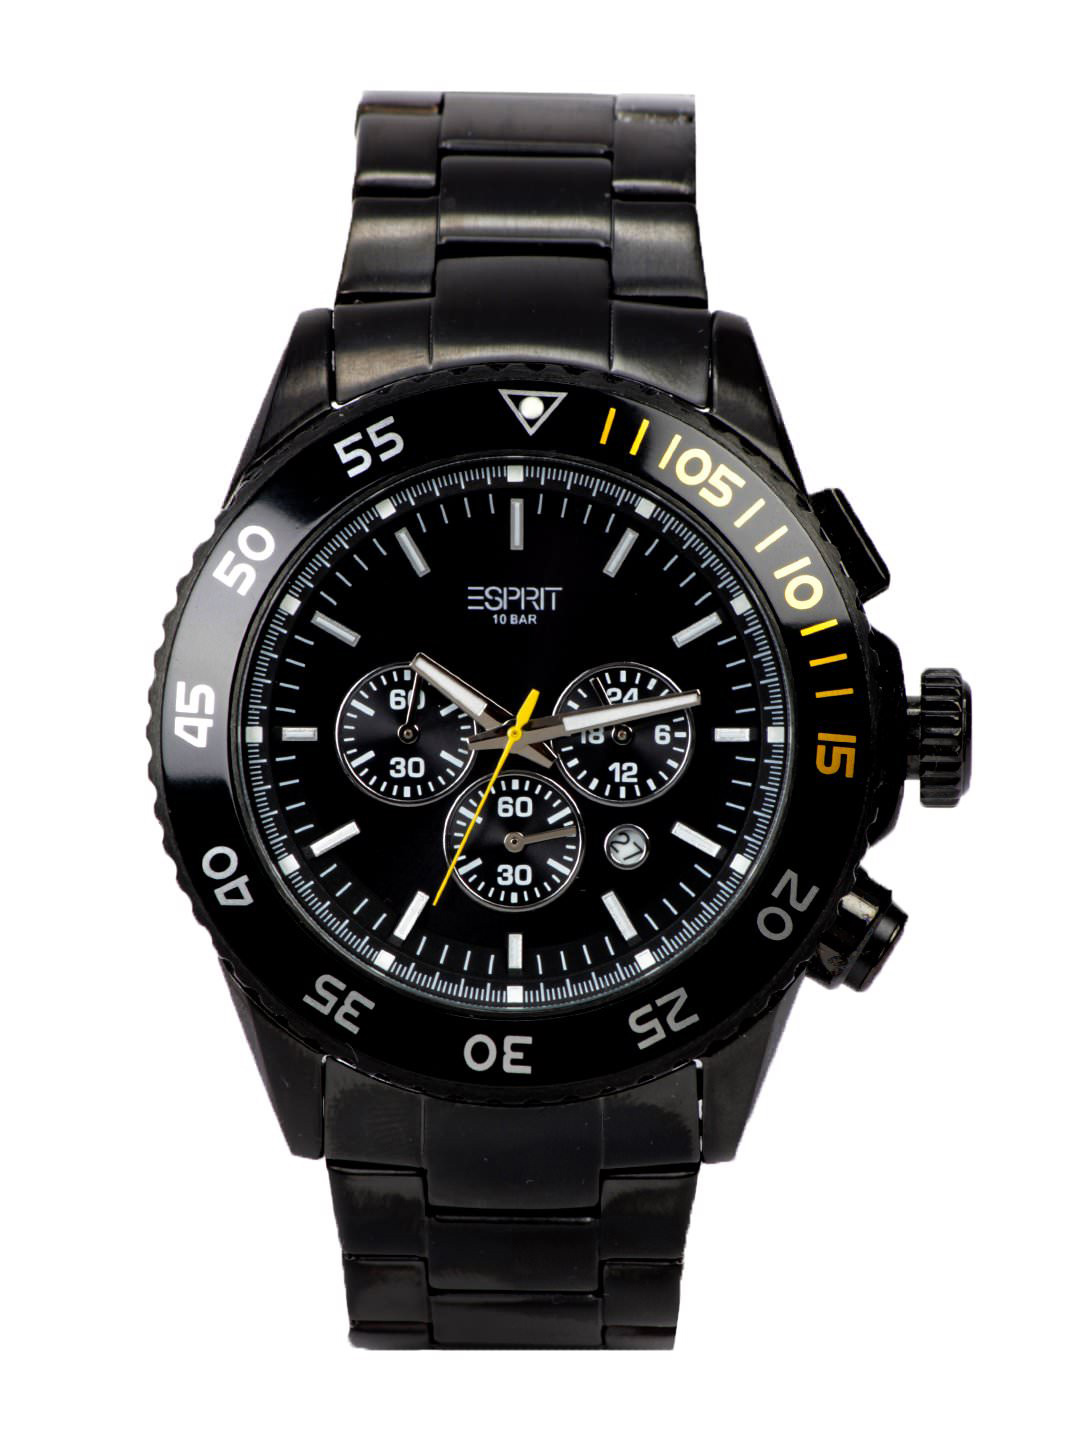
Esprit Men Chrono Night Black Watch
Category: Accessories / Watches / Watches
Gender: Men
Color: Black
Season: Winter 2016
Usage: Casual